Wood splitting

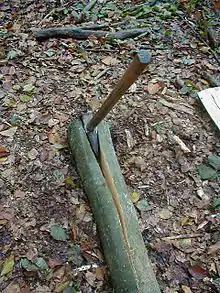
Splitting or riving a log

Wood splitting ("riving", cleaving) is an ancient technique used in carpentry to make lumber for making wooden objects, some basket weaving, and to make firewood. Unlike wood sawing, the wood is split along the grain using tools such as a hammer and wedges, splitting maul, cleaving axe, side knife, or froe.